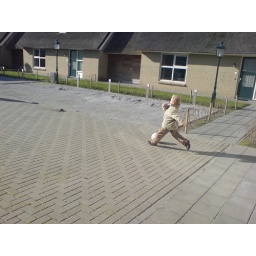
Love this picture..........I think the ball ended up somewhere by the green door to the right!